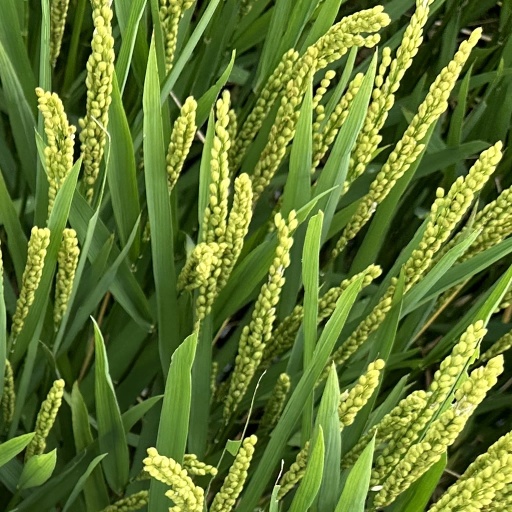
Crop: rice